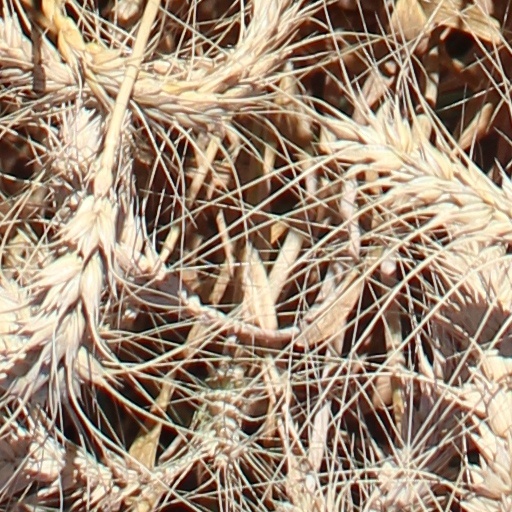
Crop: wheat